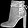
Label: Ankle boot